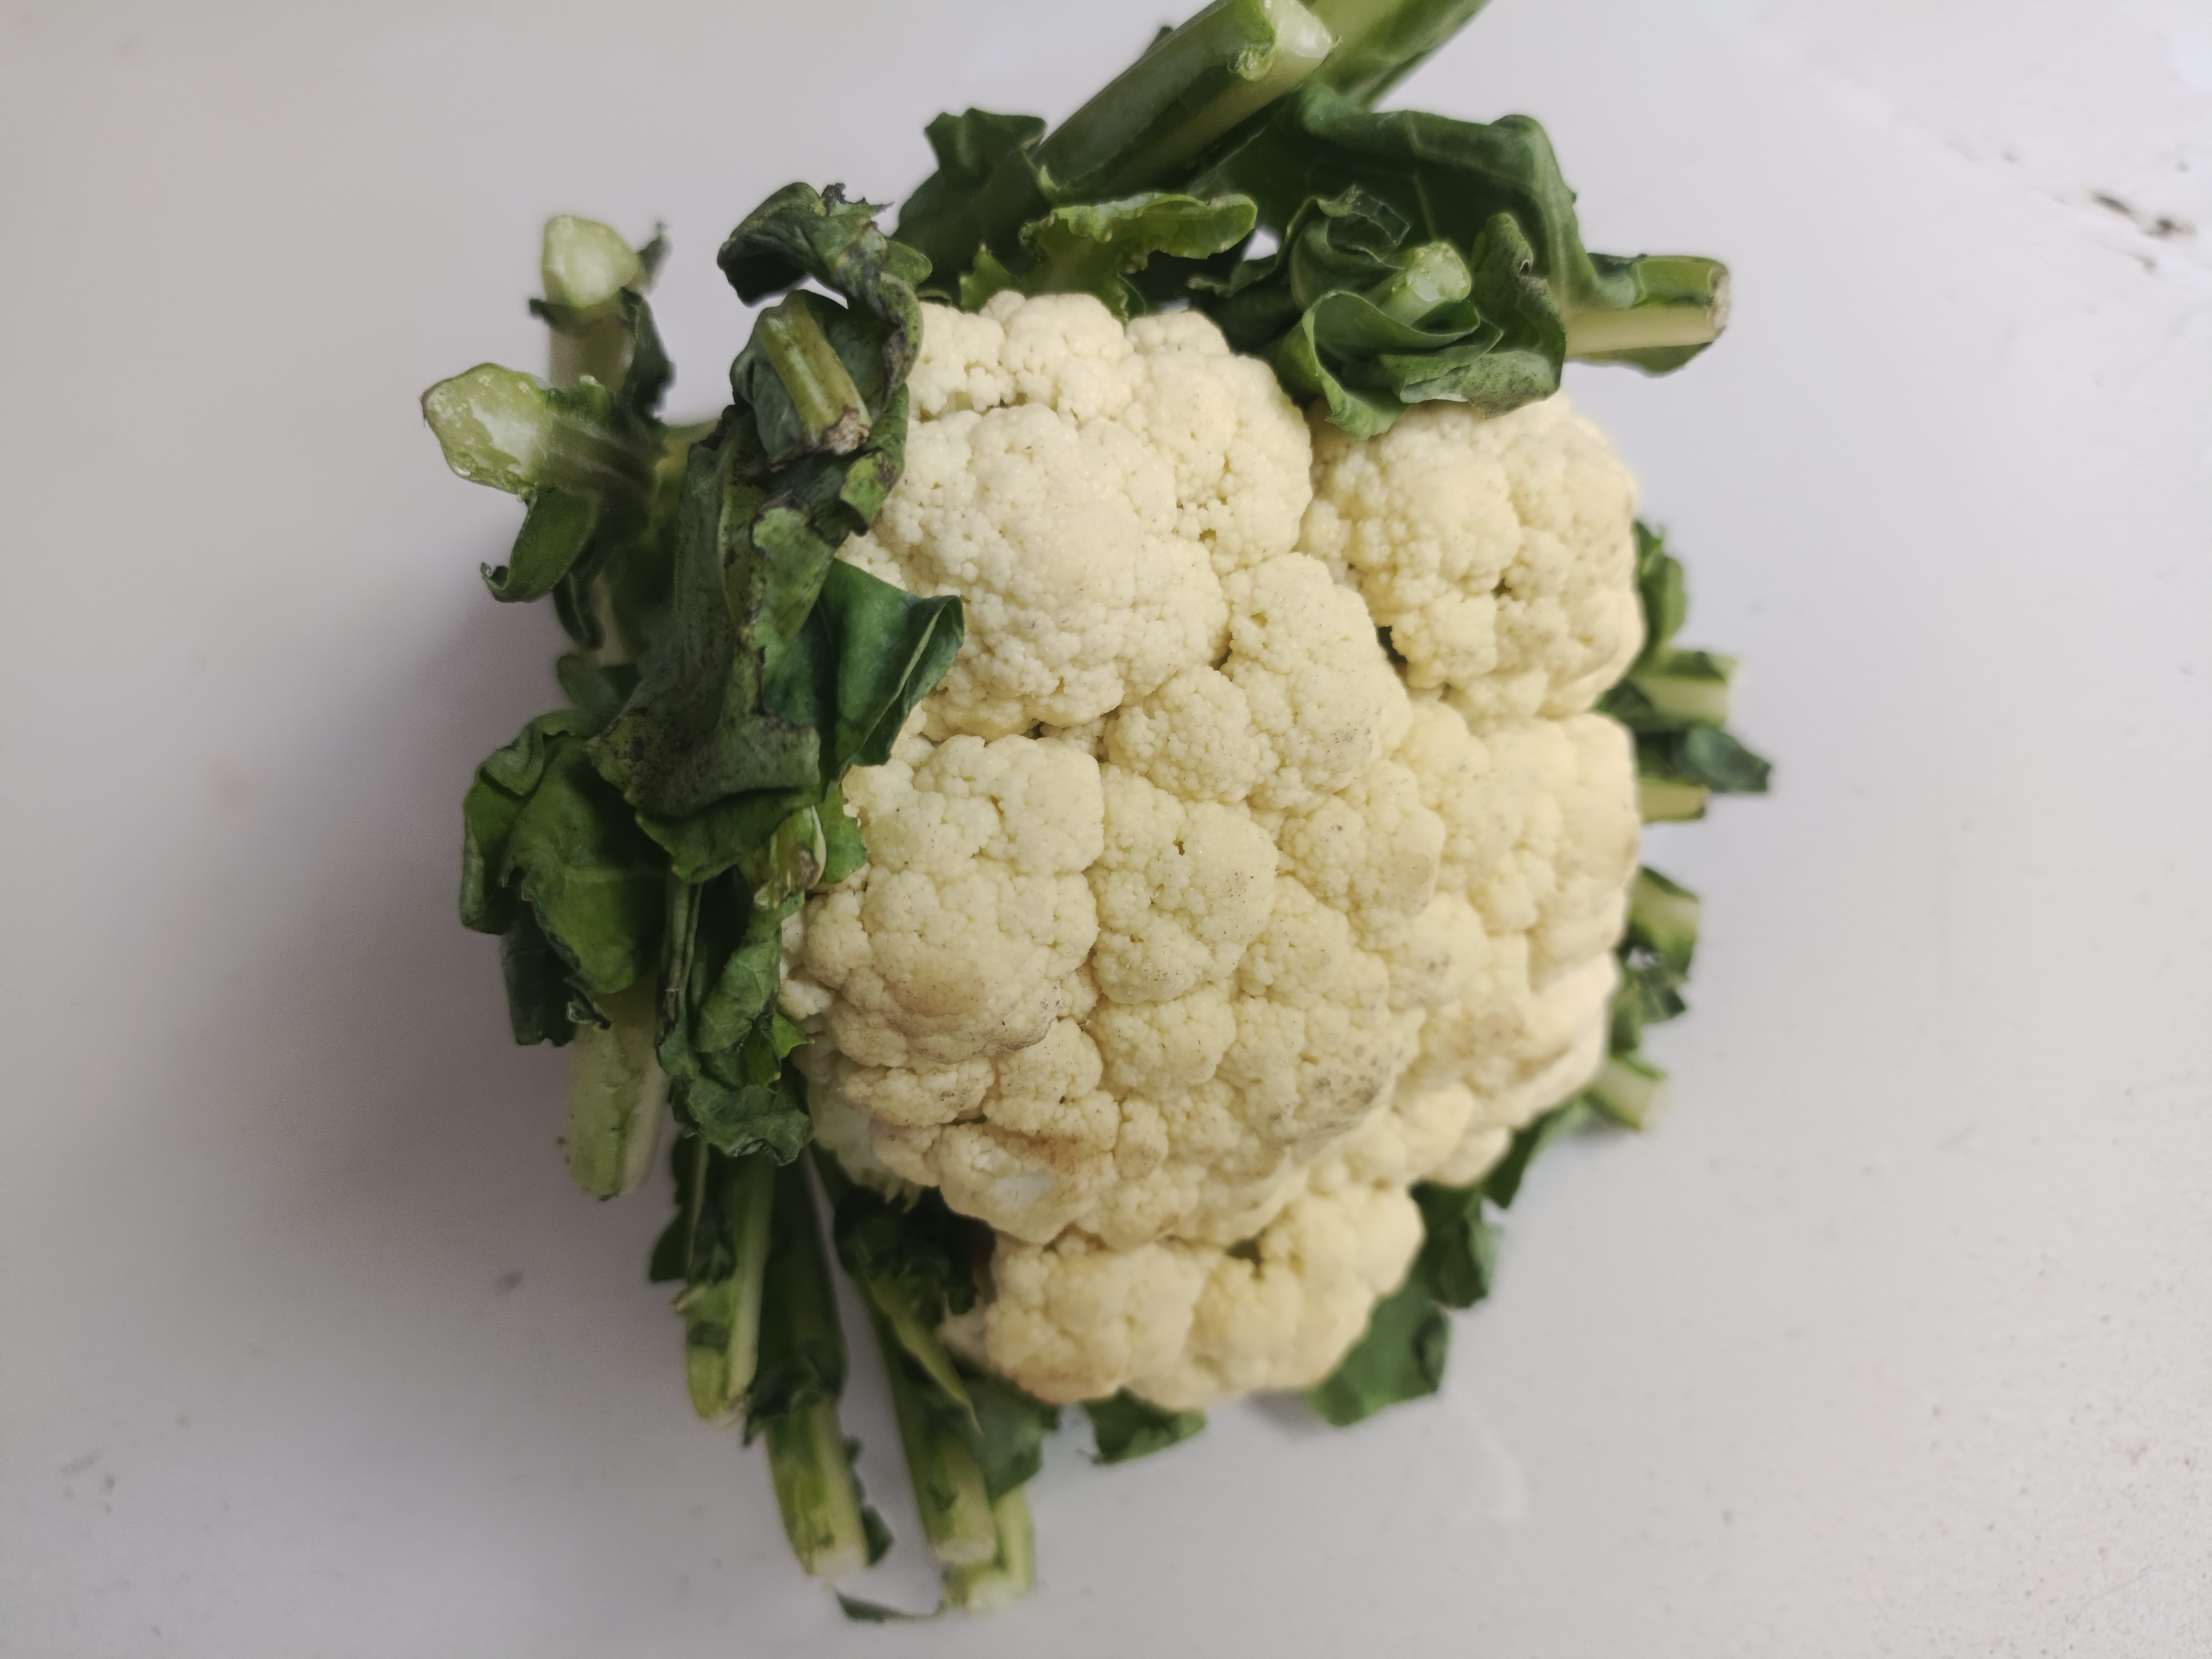
Label: Brassica oleracea